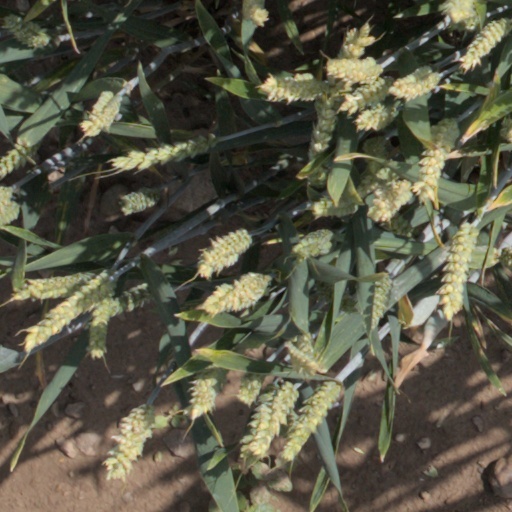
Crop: wheat